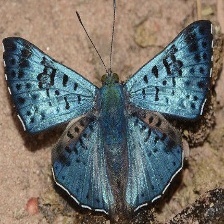
Species: GLITTERING SAPPHIRE